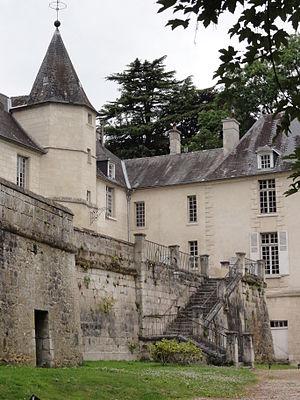
Le Soissonnais ou Soissonnois, est une région naturelle de France, située au cœur du Bassin Parisien, à quatre-vingts kilomètres au nord de Paris, sur les départements de l'Aisne et de l'Oise. La région tire son nom du peuple gaulois des Suessiones ou suessions qui était présent dans la région dans l'antiquité gauloise.
Le château de Mazancourt est un château situé à Vivières, en France.